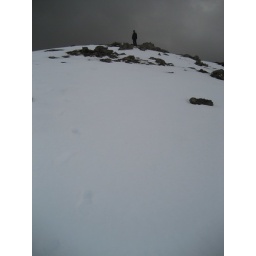
me at the top in snow and sleet and feeling a bit disheartened by the scary gray sky above